HMS Roebuck (1690)

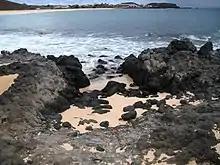
Clarence Bay, Ascension Island, where the wreck of "Roebuck" was discovered in 2001

In 2000 the Western Australian Maritime Museum in Fremantle commissioned a search of the primary sources in England. The many sources located and copied for the museum suggested that the wreck of "Roebuck" lay in the shallows of Clarence Bay on the north-west coast of Ascension Island. Others had already searched in that location but had been stymied by the size of the bay and an extensive cover of sand.